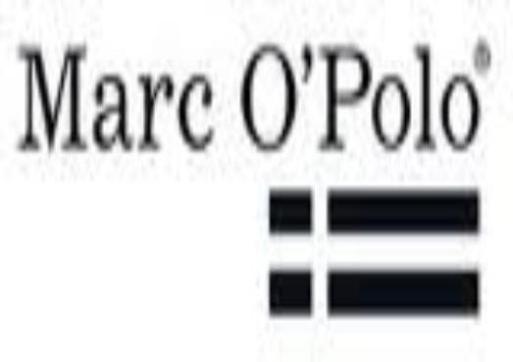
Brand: marc o'polo
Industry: Clothes